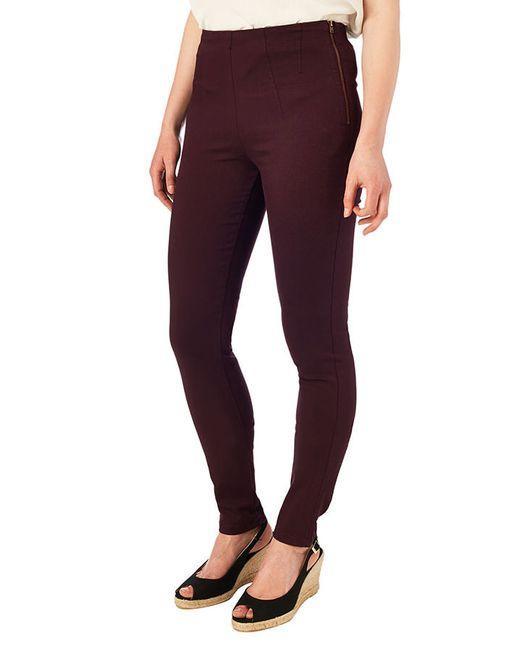
Slim Fit Baumwoll-Leggings für Damen